Humanitarian aid

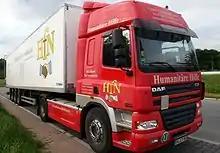
Truck for delivery of aid from Western to Eastern Europe

Aid is funded by donations from individuals, corporations, governments and other organizations. The funding and delivery of humanitarian aid is increasingly international, making it much faster, more responsive, and more effective in coping to major emergencies affecting large numbers of people (e.g. see Central Emergency Response Fund). The United Nations Office for the Coordination of Humanitarian Affairs (OCHA) coordinates the international humanitarian response to a crisis or emergency pursuant to Resolution 46/182 of the United Nations General Assembly. The need for aid is ever-increasing and has long outstripped the financial resources available.